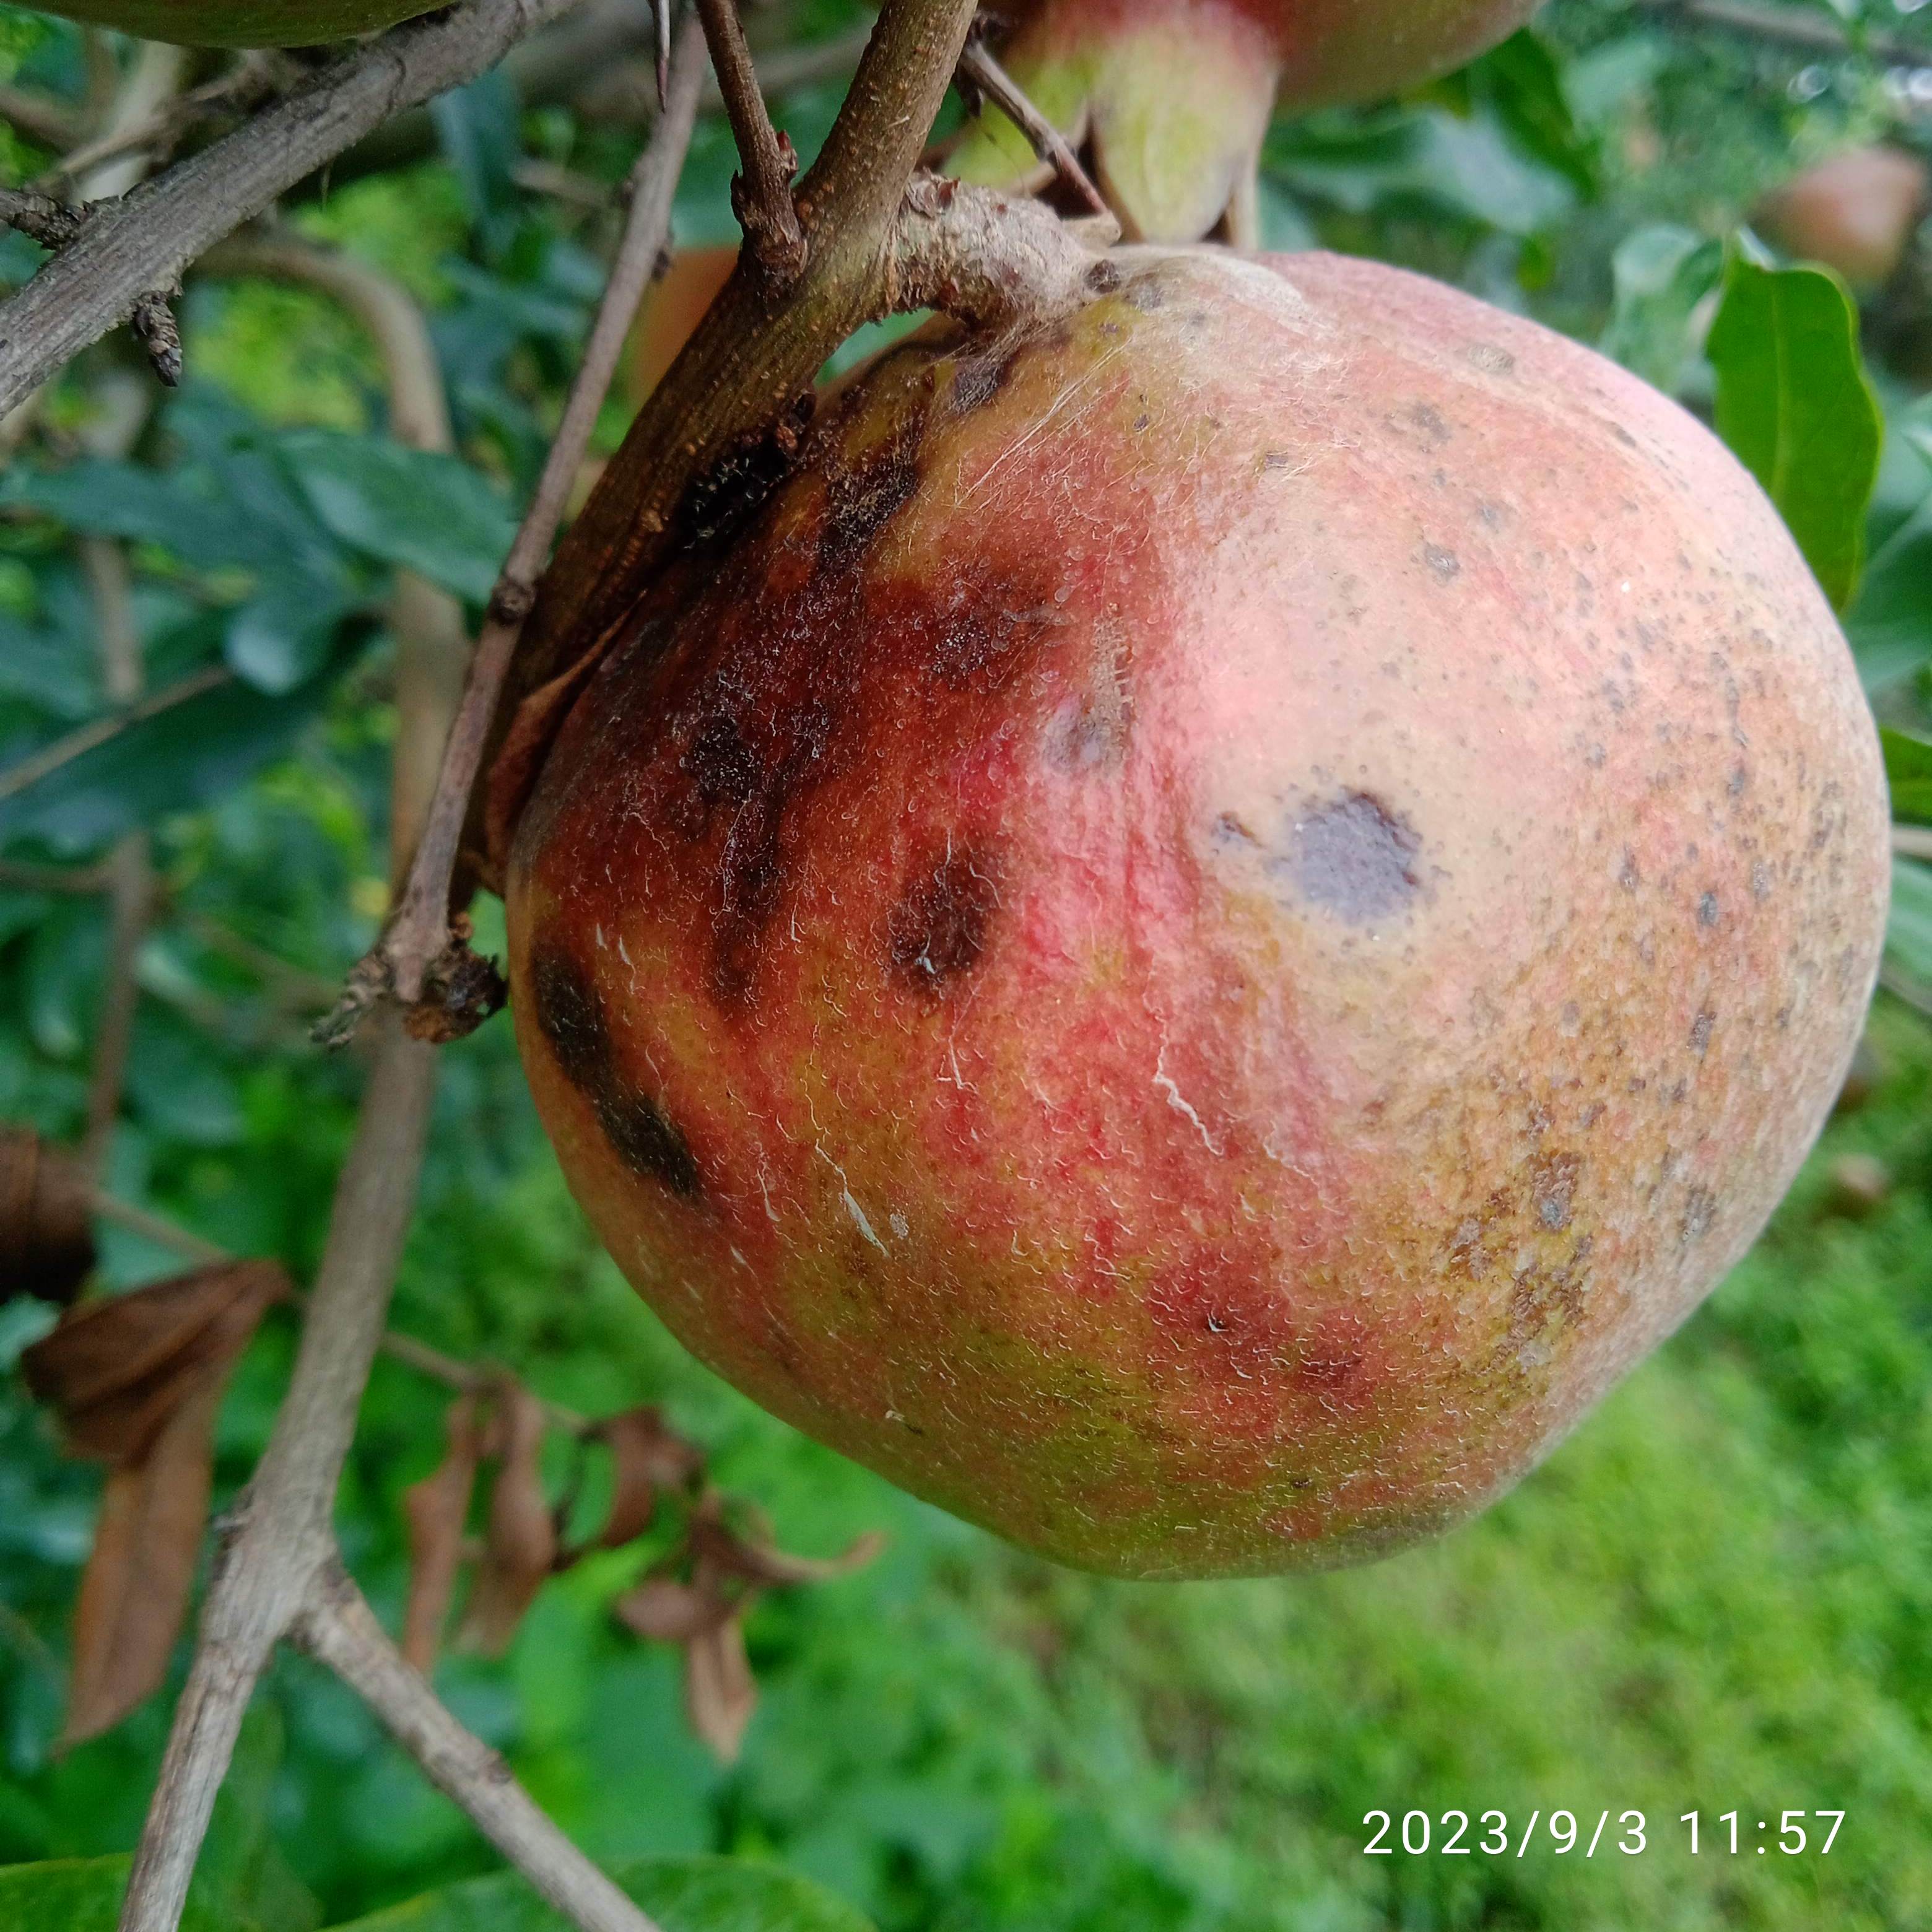
Label: Anthracnose